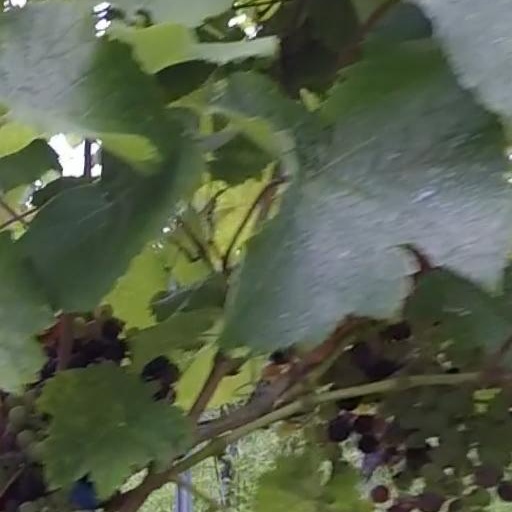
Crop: grape